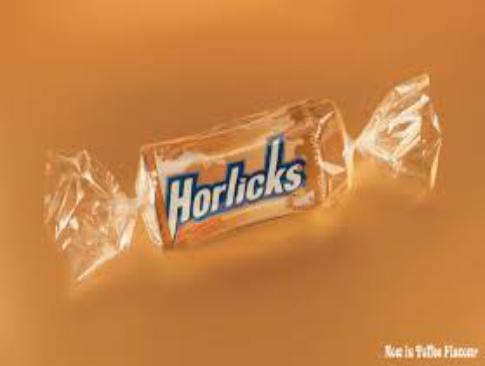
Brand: Horlicks
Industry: Food